Messenger Kids

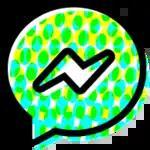
Logo used from 2017 to 2018

Despite its certification under the Children's Online Privacy Protection Act (COPPA), the platform has faced criticism. Concerns have been raised regarding the collection of message and photo contents from minors, with particular scrutiny directed at the perceived effort to engage users in the Facebook experience from a very young age.